Answer in natural language. Is metal-framed black chair (marked A) in front of brown top white leg dining table? Choose between the following options: yes or no
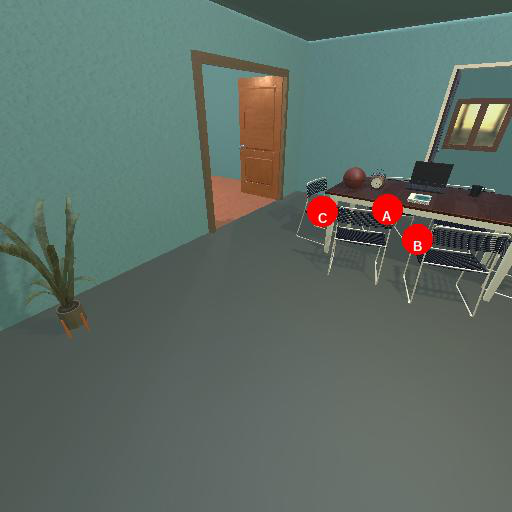
<answer>no</answer>